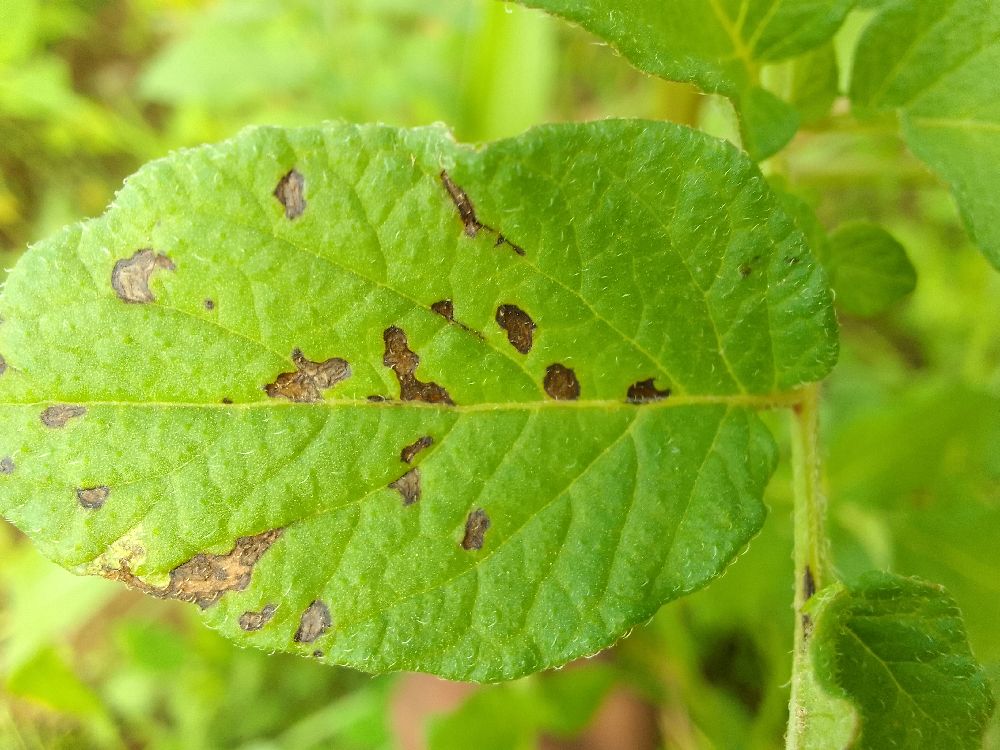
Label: Early blight